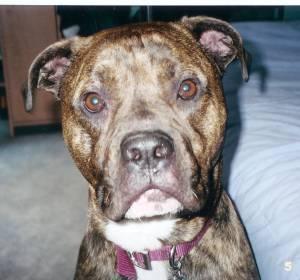
american pit bull terrier